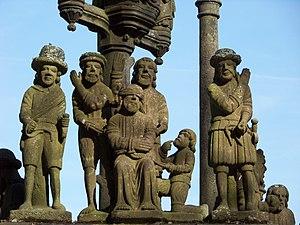
Le Christ aux outrages, calvaire de Plougastel-Daoulas, BretagneBrezhoneg: Ar Jesuz dismeganset gant ar soudarded, Ar c'halvar, Plougastell Daoulaz, Bro Gerne, Breizh